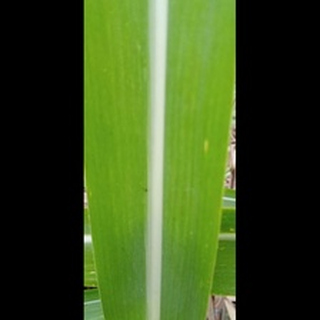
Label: healthy_sugarcane